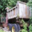
Label: truck